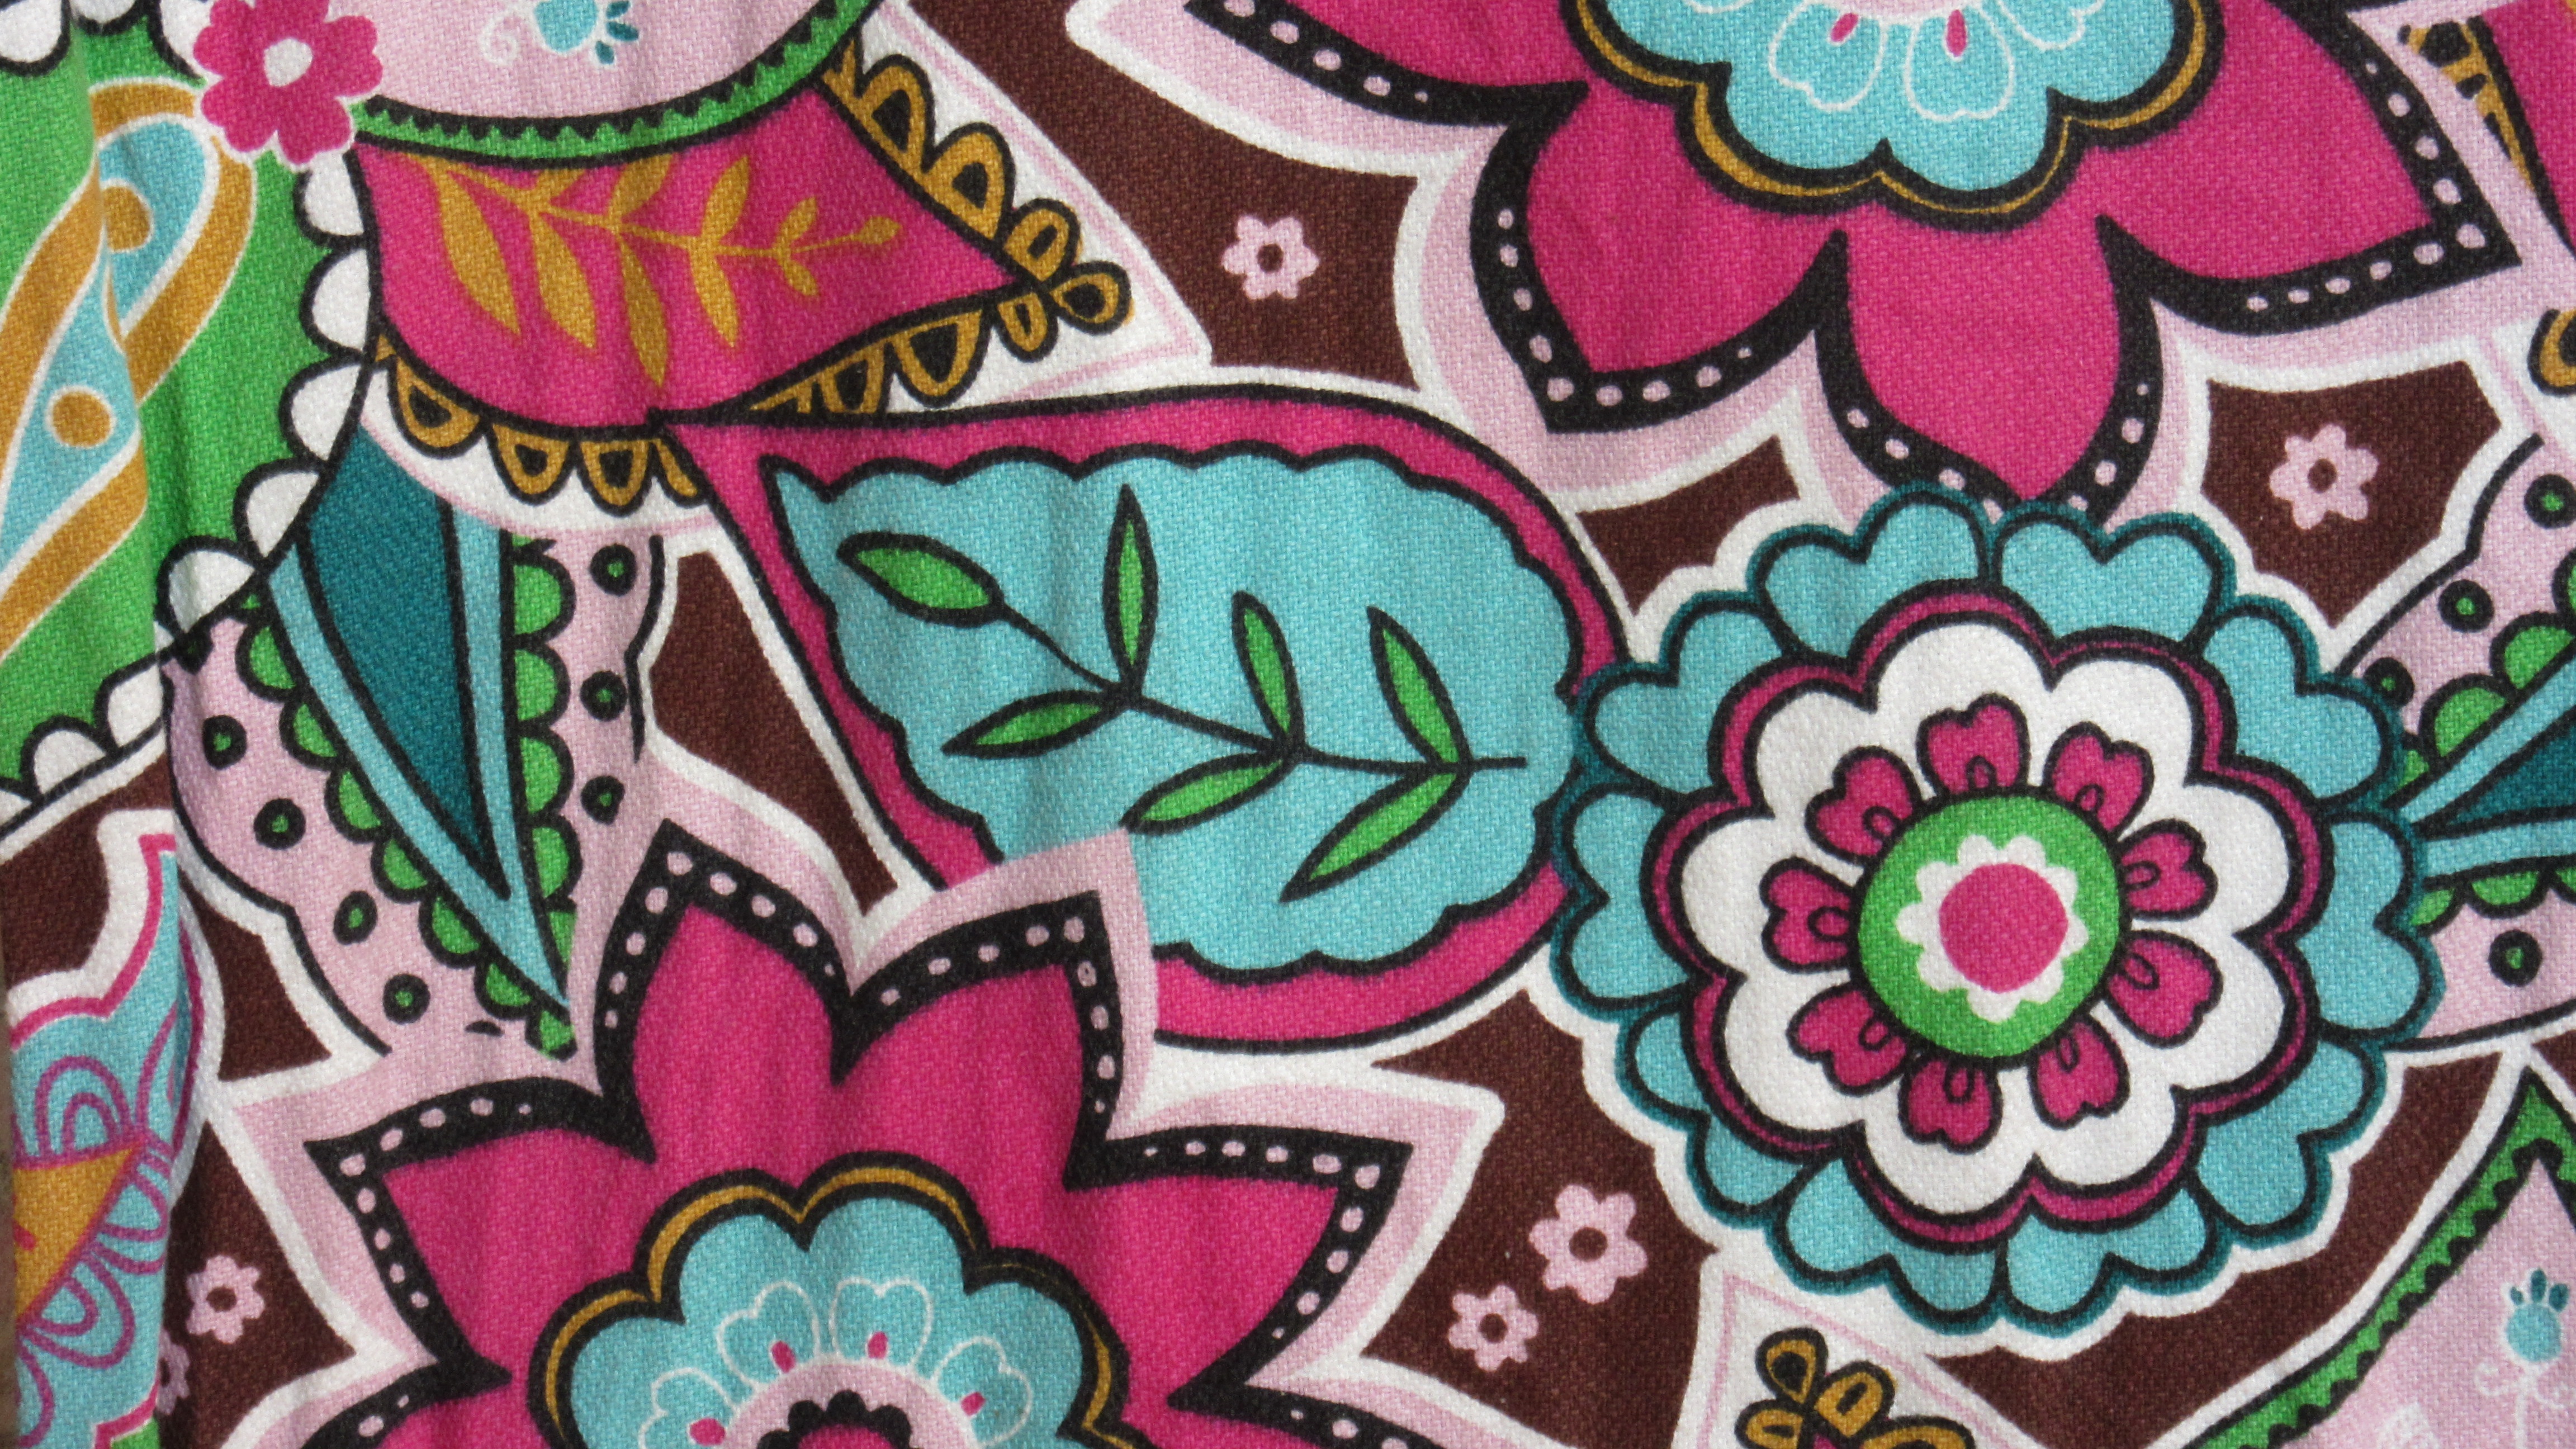
texture, pattern, color, colorful, cloth, circle, cheerful, textile, art, drawing, design, cotton, tissue, woven, retired, flooring, psychedelic art